Maulin

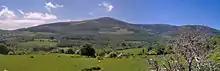
Maulin from the north

Maulin, at , is the 272nd–highest peak in Ireland on the Arderin scale, however, being below 600 m it does not rank on the Vandeleur-Lynam or Hewitt scales. Maulin is in the far northeastern section of the Wicklow Mountains, at the mouth of Glensoulan Valley; Powerscourt Waterfall lies at its base.